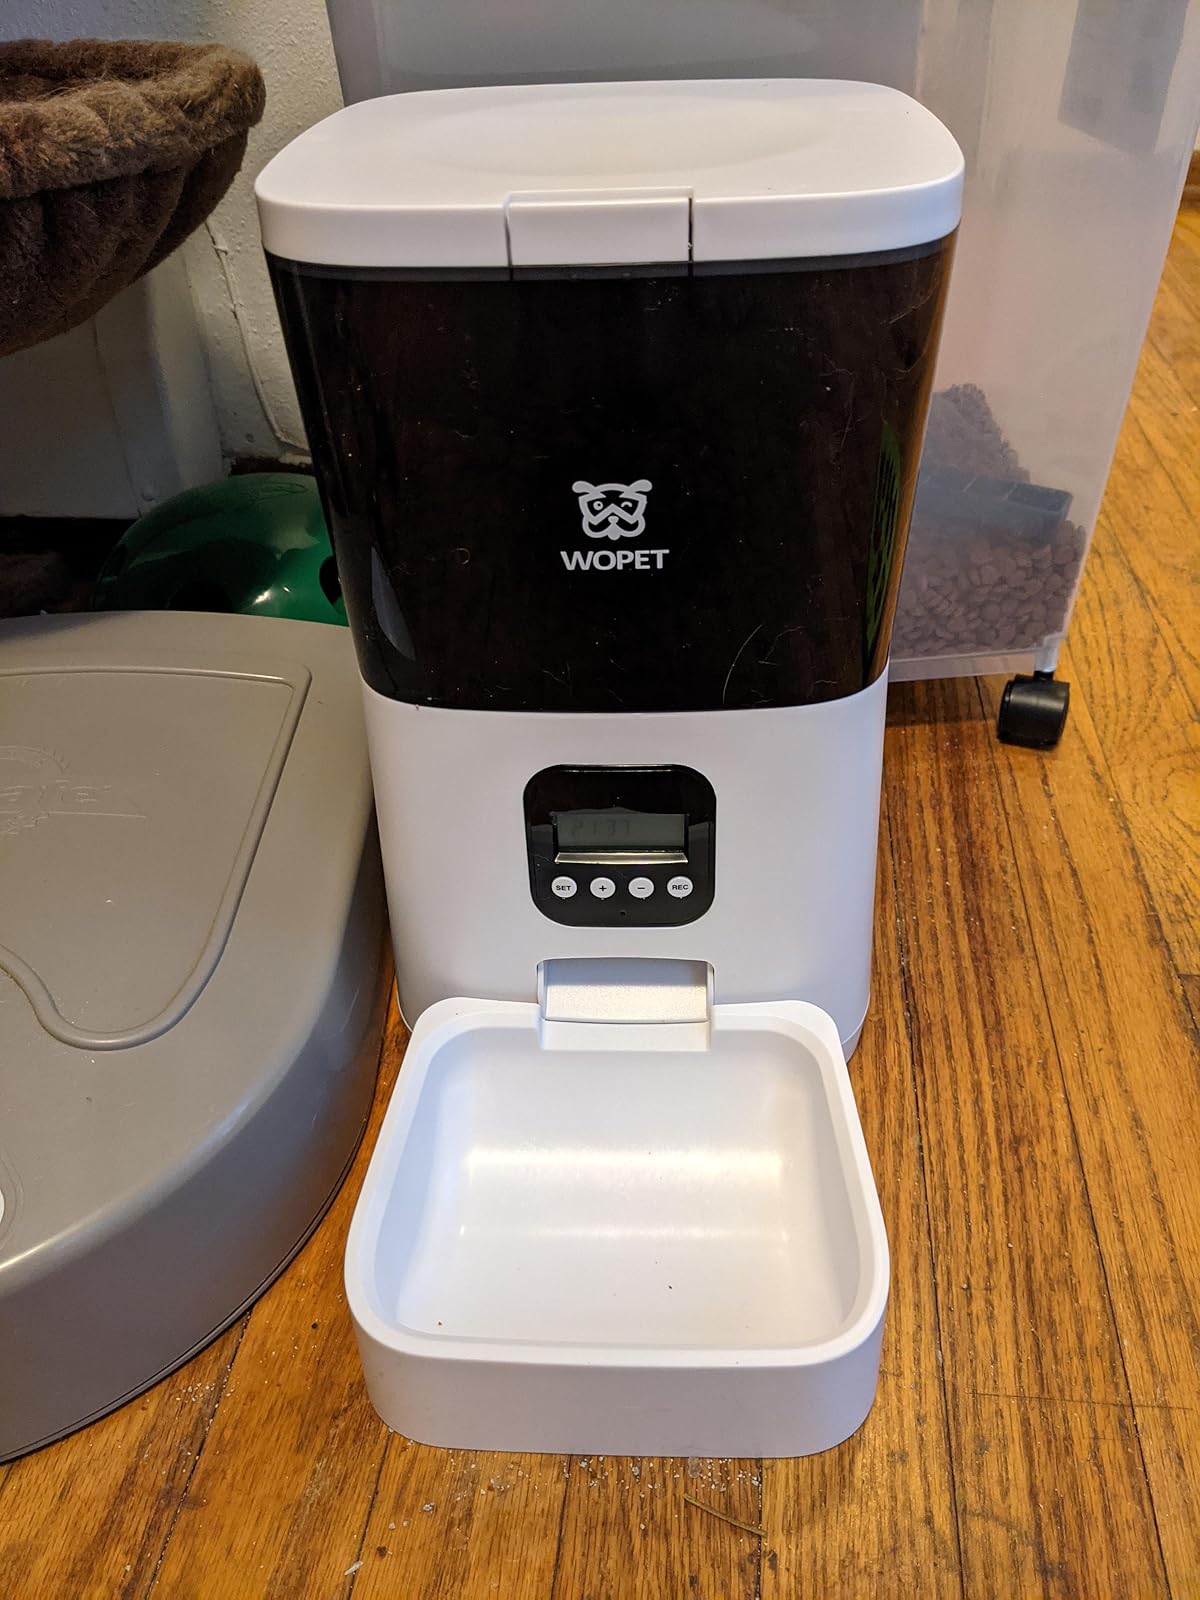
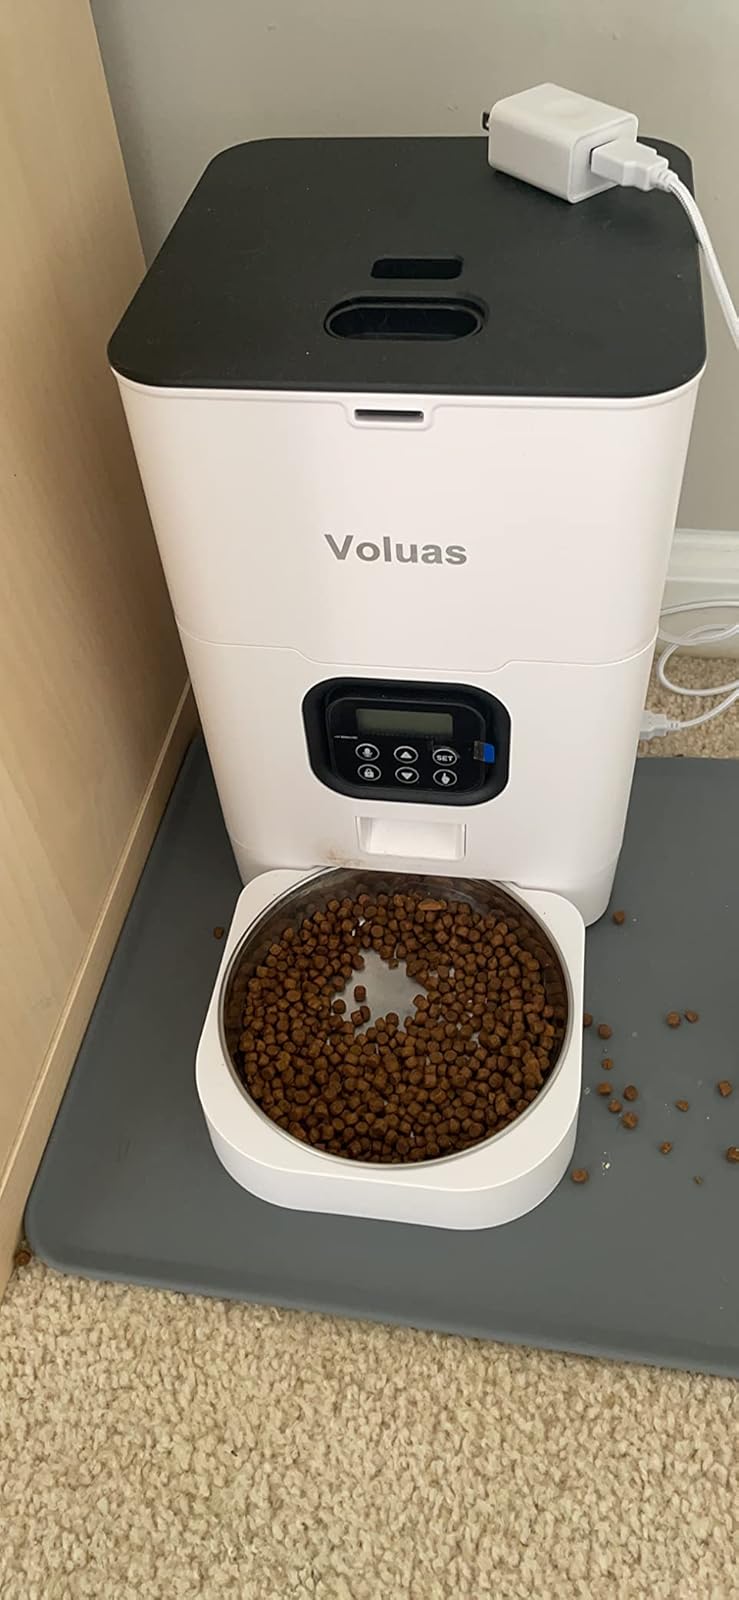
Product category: items_feeder
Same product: no